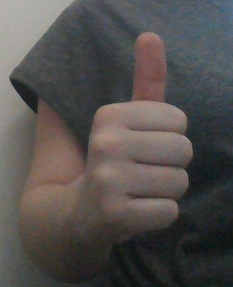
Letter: aleff